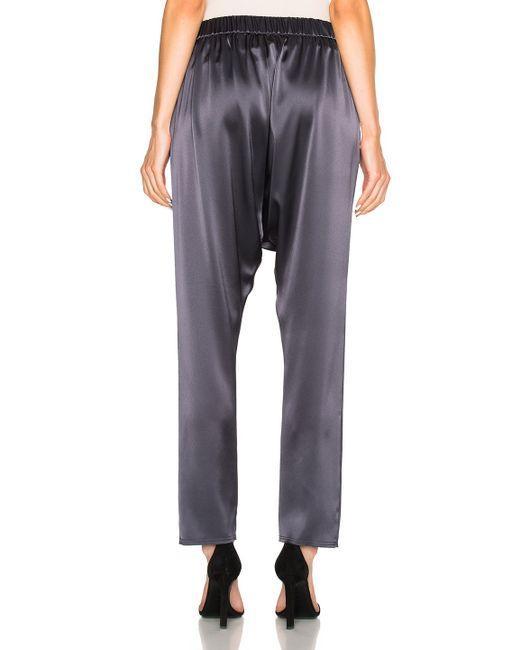
Lockere Passform schwarze Unterbekleidung für Damen